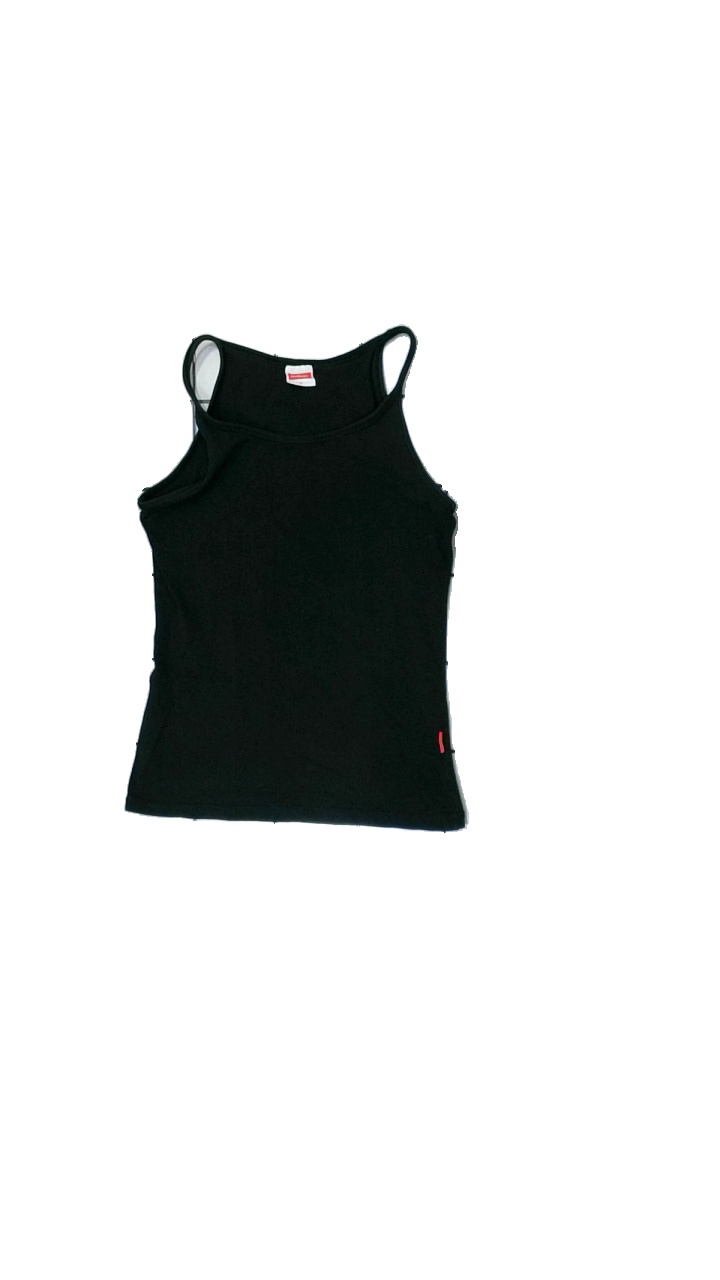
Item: Tank Top (Ladies)
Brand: Newbody
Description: svart linne som är luddigt/hårigt i färgen
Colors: Black
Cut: Regular
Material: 100% cotton
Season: Summer
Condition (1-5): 3
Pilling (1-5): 5
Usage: Export
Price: <50